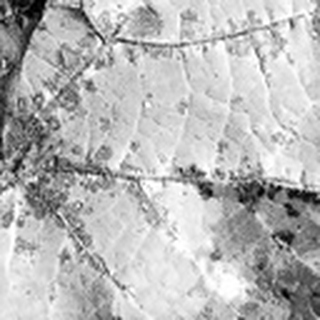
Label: cotton_bacterial_blight